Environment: lab
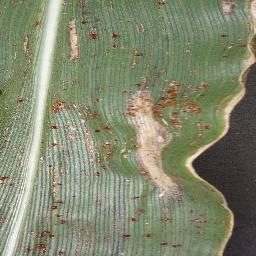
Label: northern_corn_leaf_blight